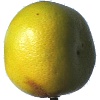
Label: pomelo_sweetie